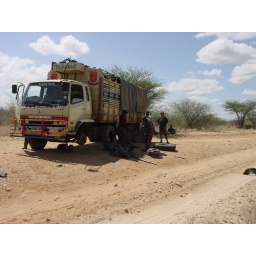
Our cattle truck breaks down in the remote north of Kenya.